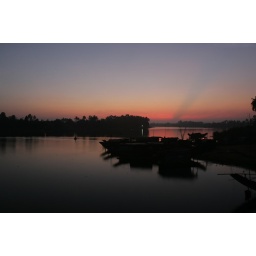
This is taken at 4 am when the sun is just above the horizon as the river of boat people lives.